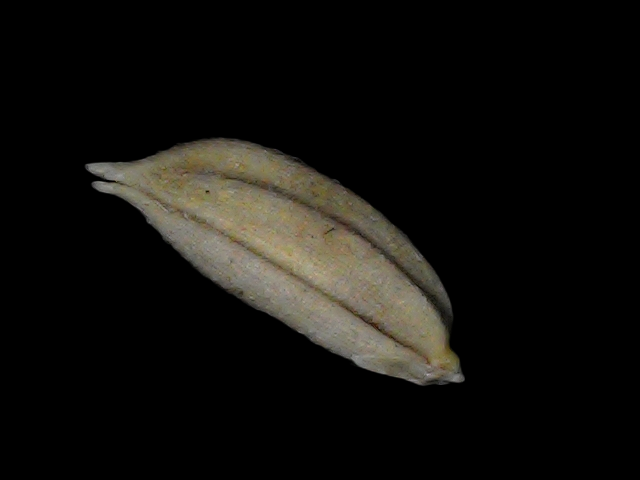
Rice variety: Bd34